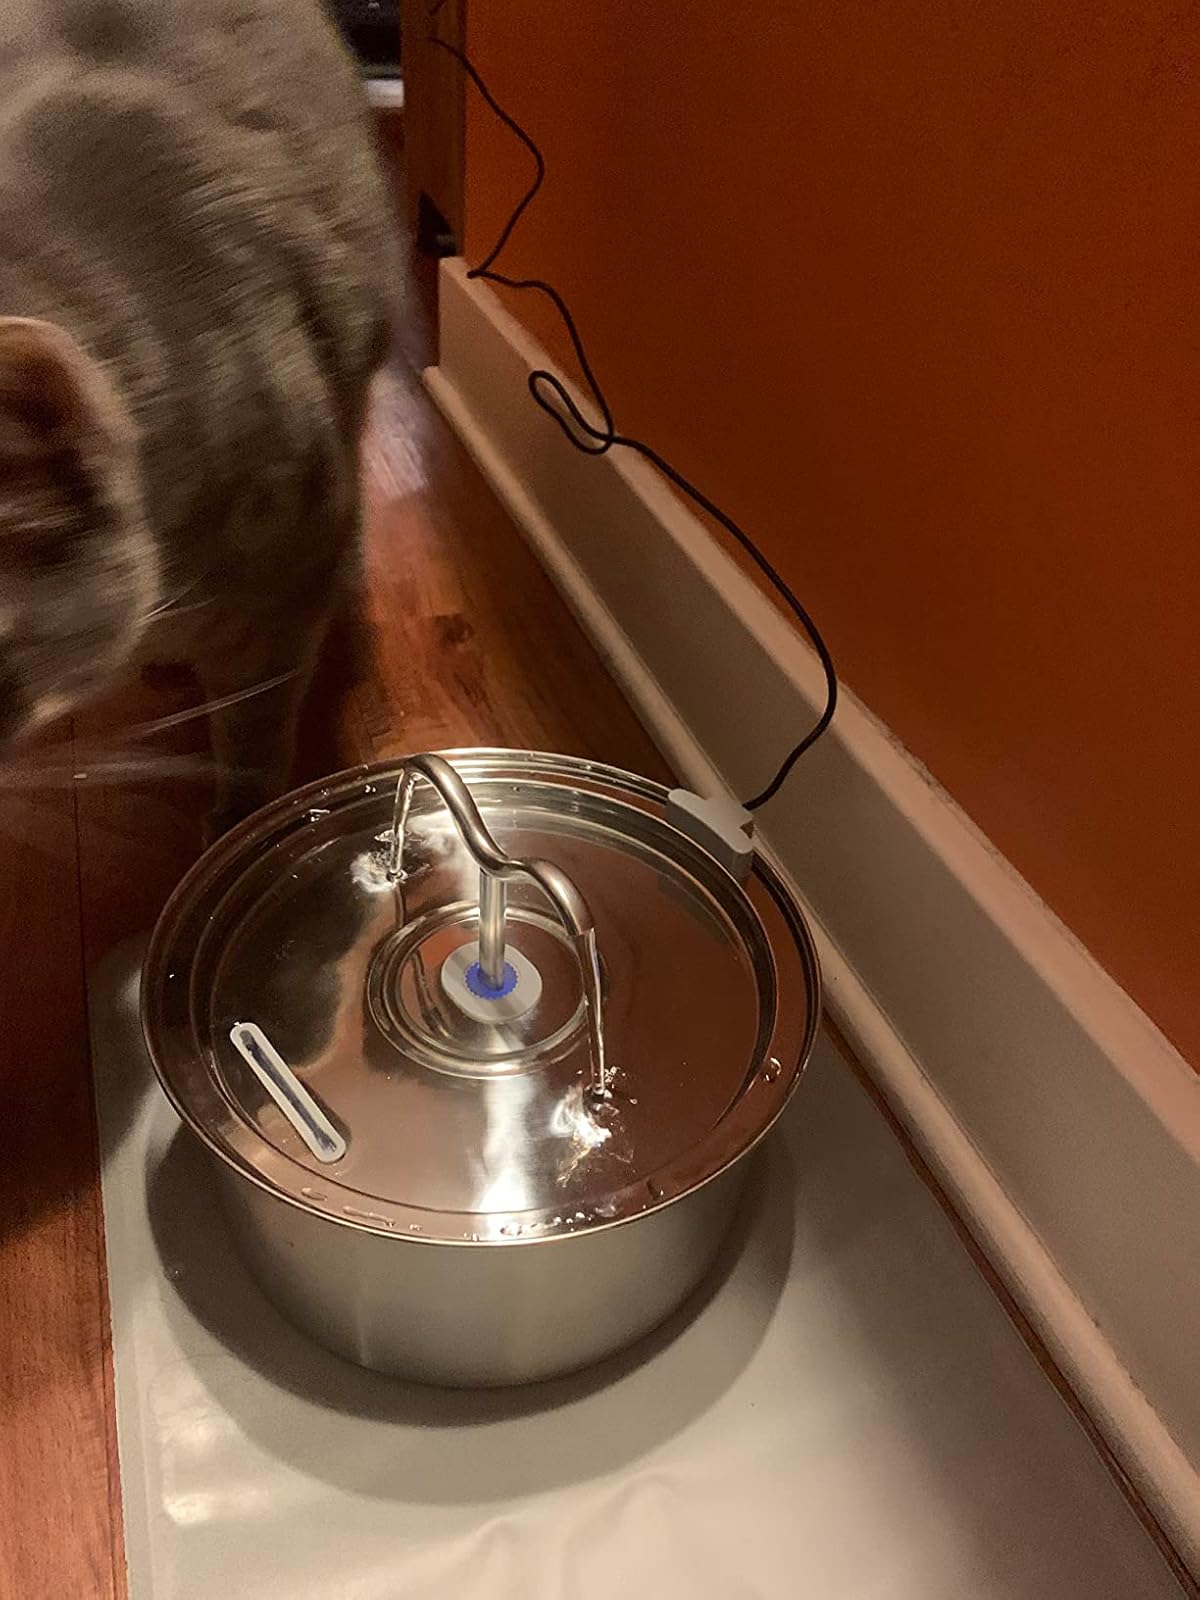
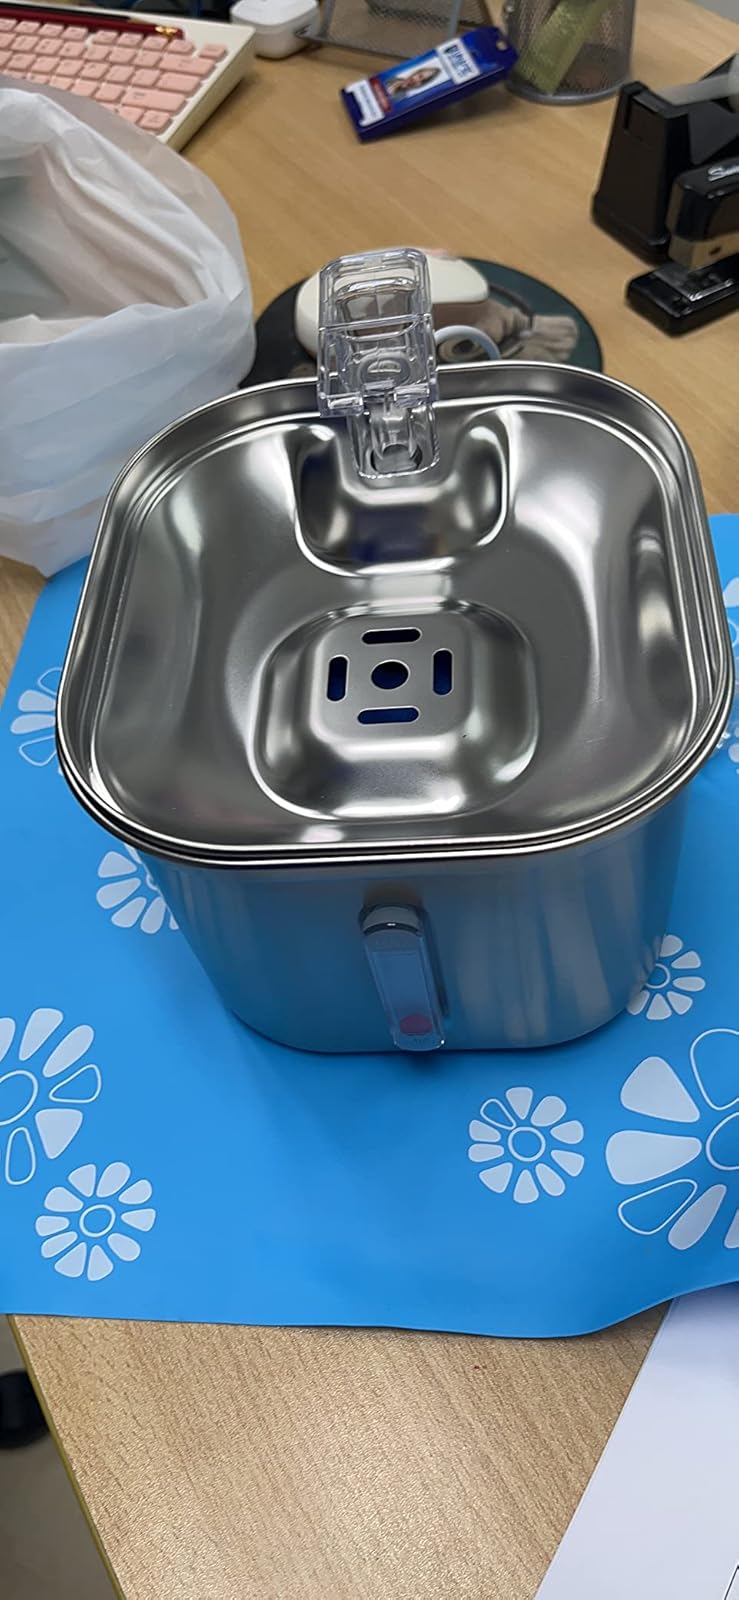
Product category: items_bowl
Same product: no